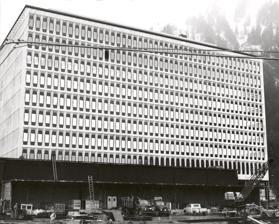
Building: Hurff Ackerman Saunders Federal Building and Robert Boochever U.S. Courthouse
Country: United States of America
Year built: 1966
U.S. Federal Building in Alaska Hurff Ackerman Saunders Federal Building and Robert Boochever U.S. Courthouse The Federal Building and US Courthouse, during the final stages of construction in 1965 Alternative names Juneau Federal Building General information Status In use Address 709 West 9th Street Town or city Juneau , Alaska Country United States of America Coordinates 58°18′05″N 134°25′13″W / 58.3014°N 134.4202°W / 58.3014; -134.4202 Construction started 1964 Opened 1966 Owner United States federal government Landlord General Services Administration Technical details Floor count 9 Design and construction Architect(s) Olsen & Sands ; Linn A. Forrest ; John Graham & Company Other information Parking Basement (restricted) Parking lot across Gold Creek The Hurff Ackerman Saunders Federal Building and Robert Boochever U.S. Courthouse (Known to locals simply as "the Federal Building") is a United States Federal Building, United States Post Office and Federal court , located in Juneau , Alaska . Built in 1964 and completed in 1966, the structure is located at 709 W. 9th Street, on the outskirts of downtown, near the Juneau-Douglas Bridge and across the street from the downtown Capital City Fire/Rescue station. The building serves as the official federal representation for the capital city of Alaska. Managed by the General Services Administration , the building has nine floors, plus a basement and mezzanine level. The building is located next to Gold Creek , a natural watershed which has been lined with concrete, carrying runoff from Mount Juneau . Tenants The building contains the Juneau offices and chambers of the U.S. District Court for the District of Alaska . It also contains offices for major federal agencies, including: Board of Immigration Appeals Environmental Protection Agency Federal Bureau of Investigation Federal Highway Administration Federal Housing Authority National Oceanic and Atmospheric Administration Robert Boochever United States Courthouse Social Security Administration United States Army Corps of Engineers United States Coast Guard United States Department of Agriculture United States Forest Service United States Postal Service United States Veterans Administration Reach, Inc., a Juneau-based non-profit organization, operates the 9th Street Cafe, a restaurant on the Second Floor. The Hurff Ackerman Saunders Federal Building and Robert Boochever US Courthouse, with Mount Juneau in the background, and Gold Creek in the foreground, in 2015 Hurff Ackerman Saunders and Robert Boochever Hurff Ackerman Saunders was born July 29, 1903, in South Dakota , and moved to Alaska in 1941 while it was still a US territory. Saunders obtained a civilian position with the Coast Guard, working as a civil engineer . During World War II , Saunders made numerous corrections to the nautical maps of the period, making the Alaskan waters much safer for the US Navy and Coast Guard. Prior to his retirement, Saunders completed building the Federal Building which went on to bear his name. Hurff Saunders died in Juneau on August 29, 1996, at the age of 93. Robert Boochever was born October 2, 1917, in New York City , and was a United States federal judge and a Justice of the Alaska Supreme Court . Boochever became an associate justice of the Alaska Supreme Court in 1972, and served until 1980. From 1975 until 1978, Boochever served as Chief Justice . in 1980, President Jimmy Carter appointed Boochever to a seat on the United States Court of Appeals for the Ninth Circuit , where he served until his death on October 9, 2011, at the age of 94. See also List of United States federal courthouses in Alaska References